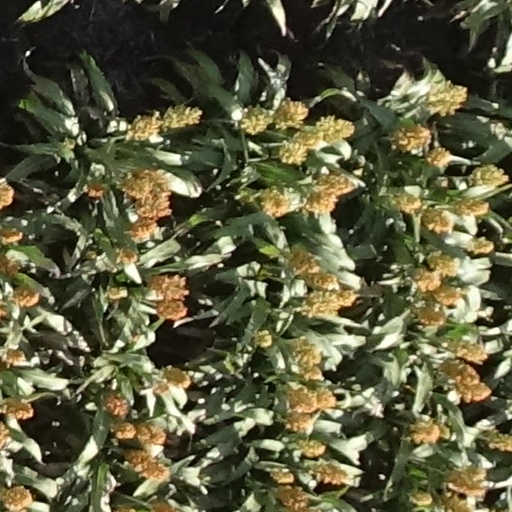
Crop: sorghum